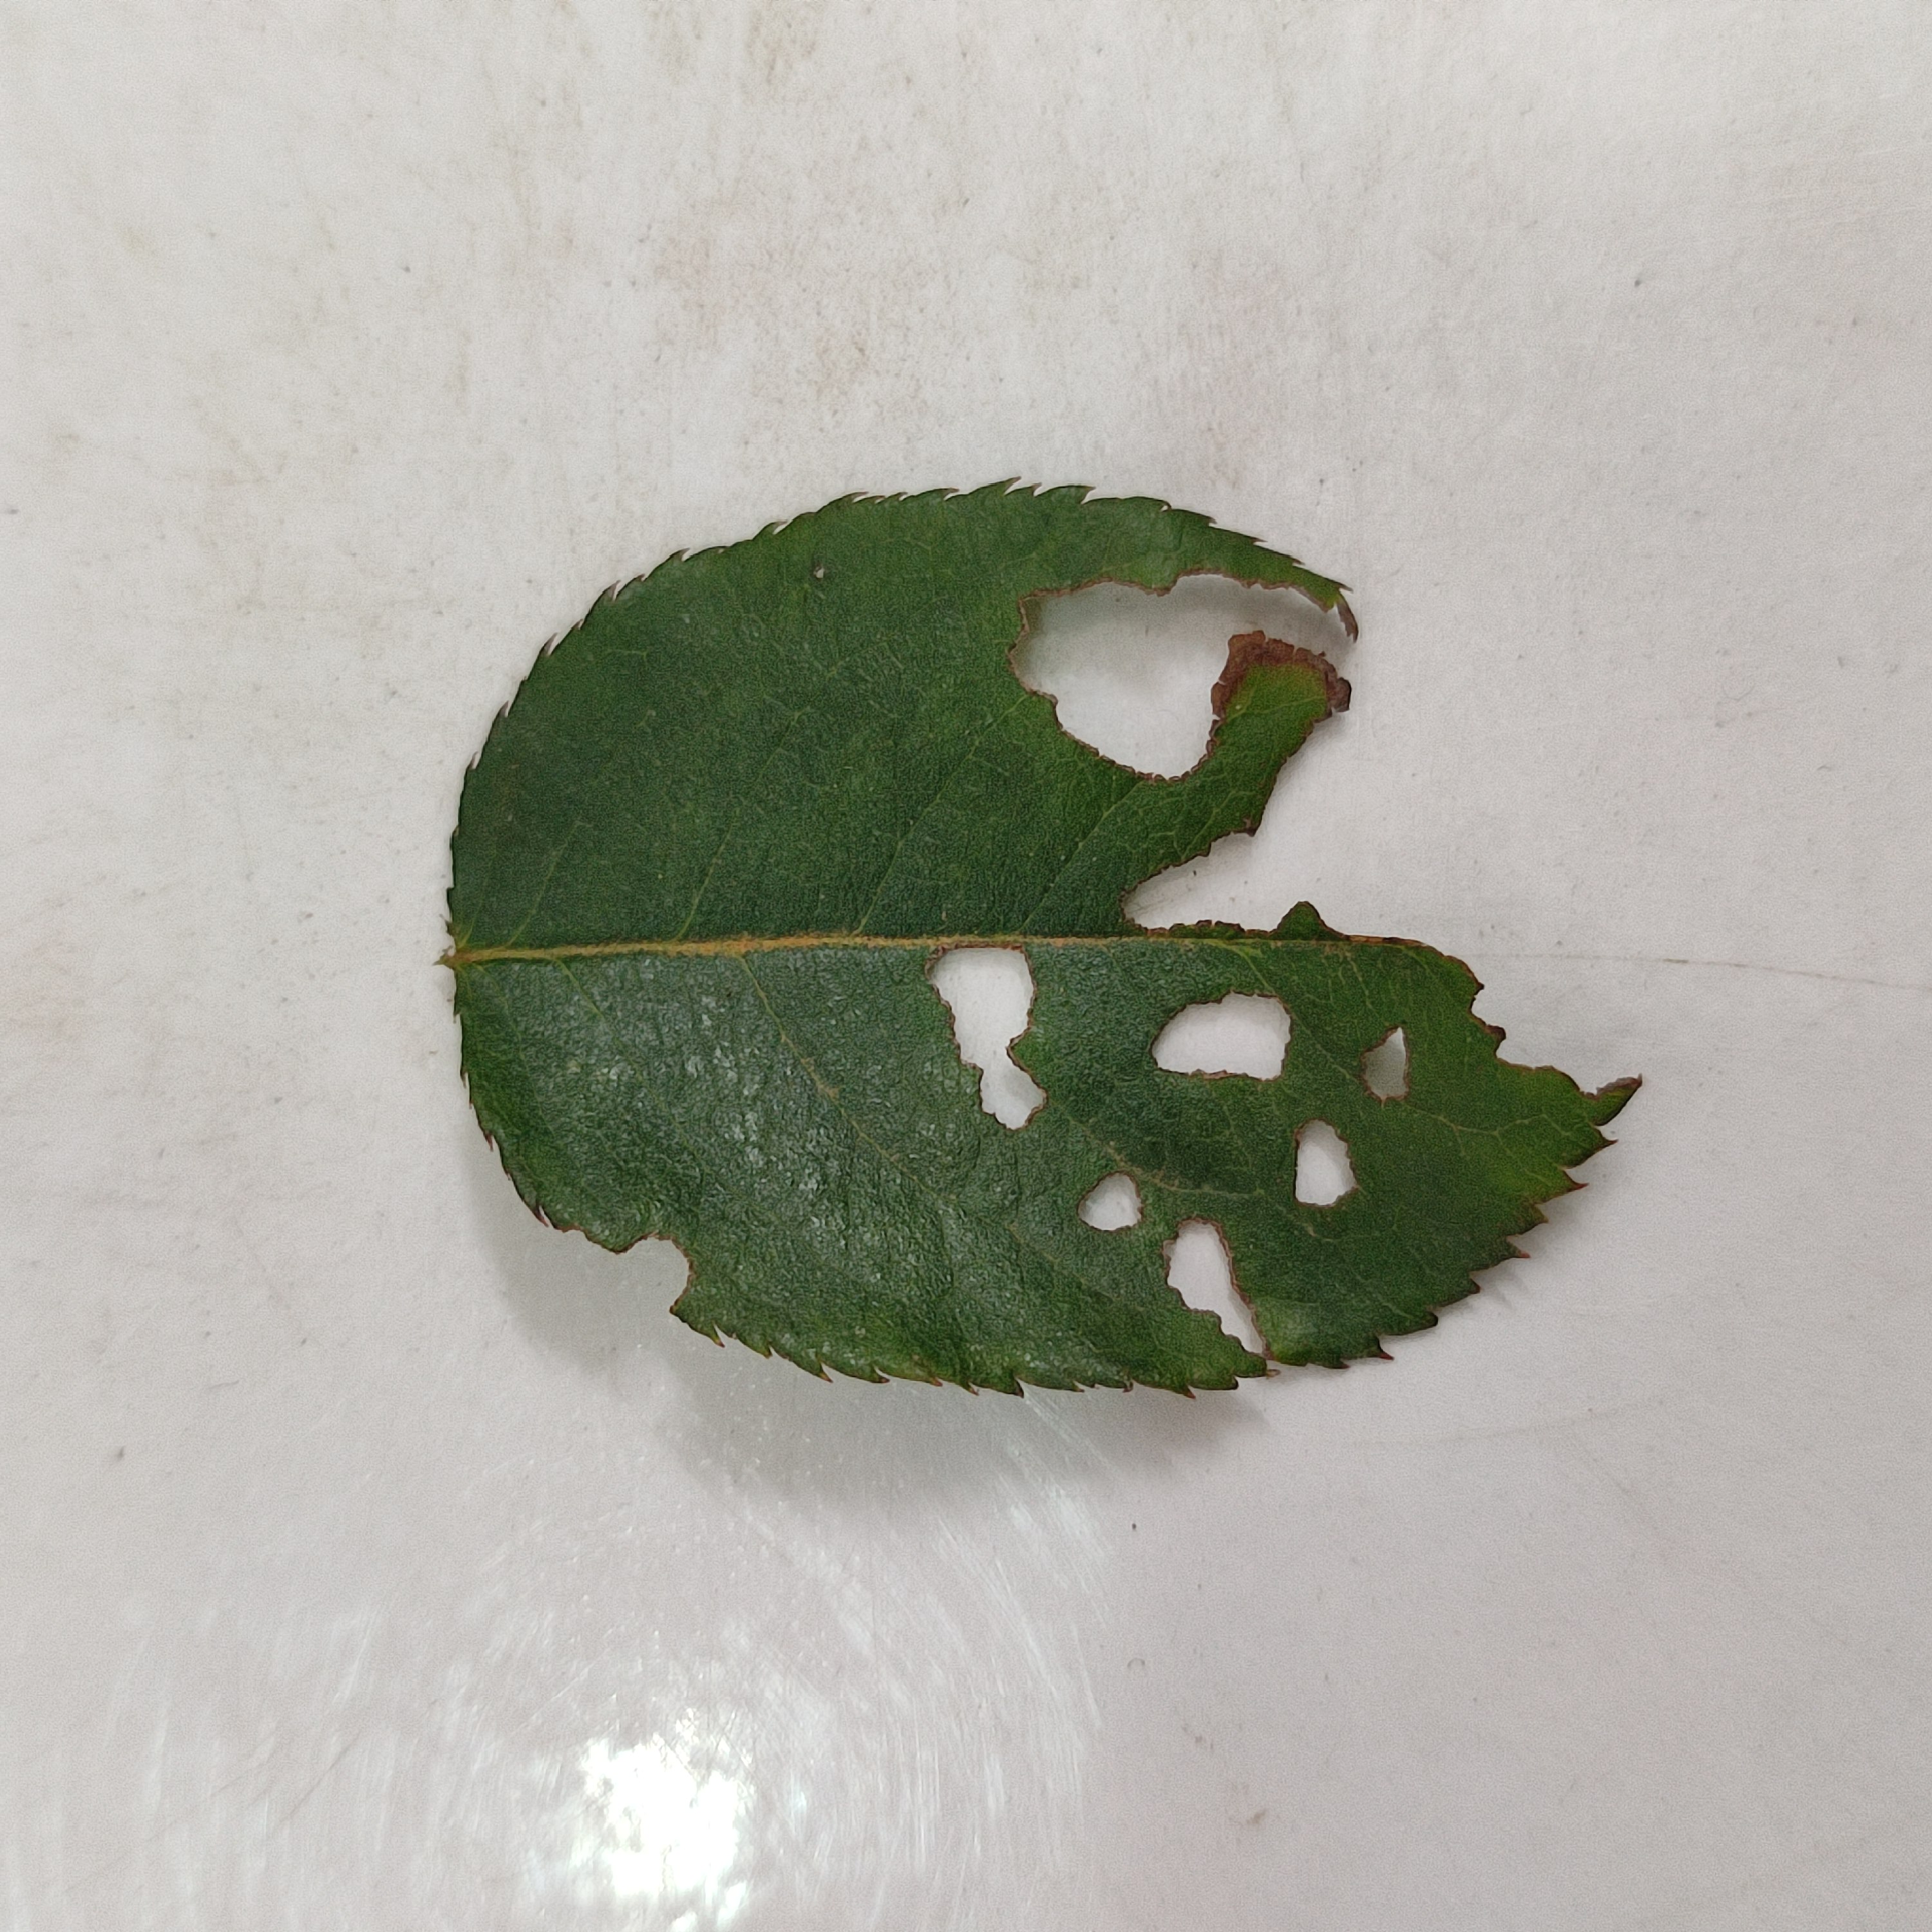
Label: Insect Hole